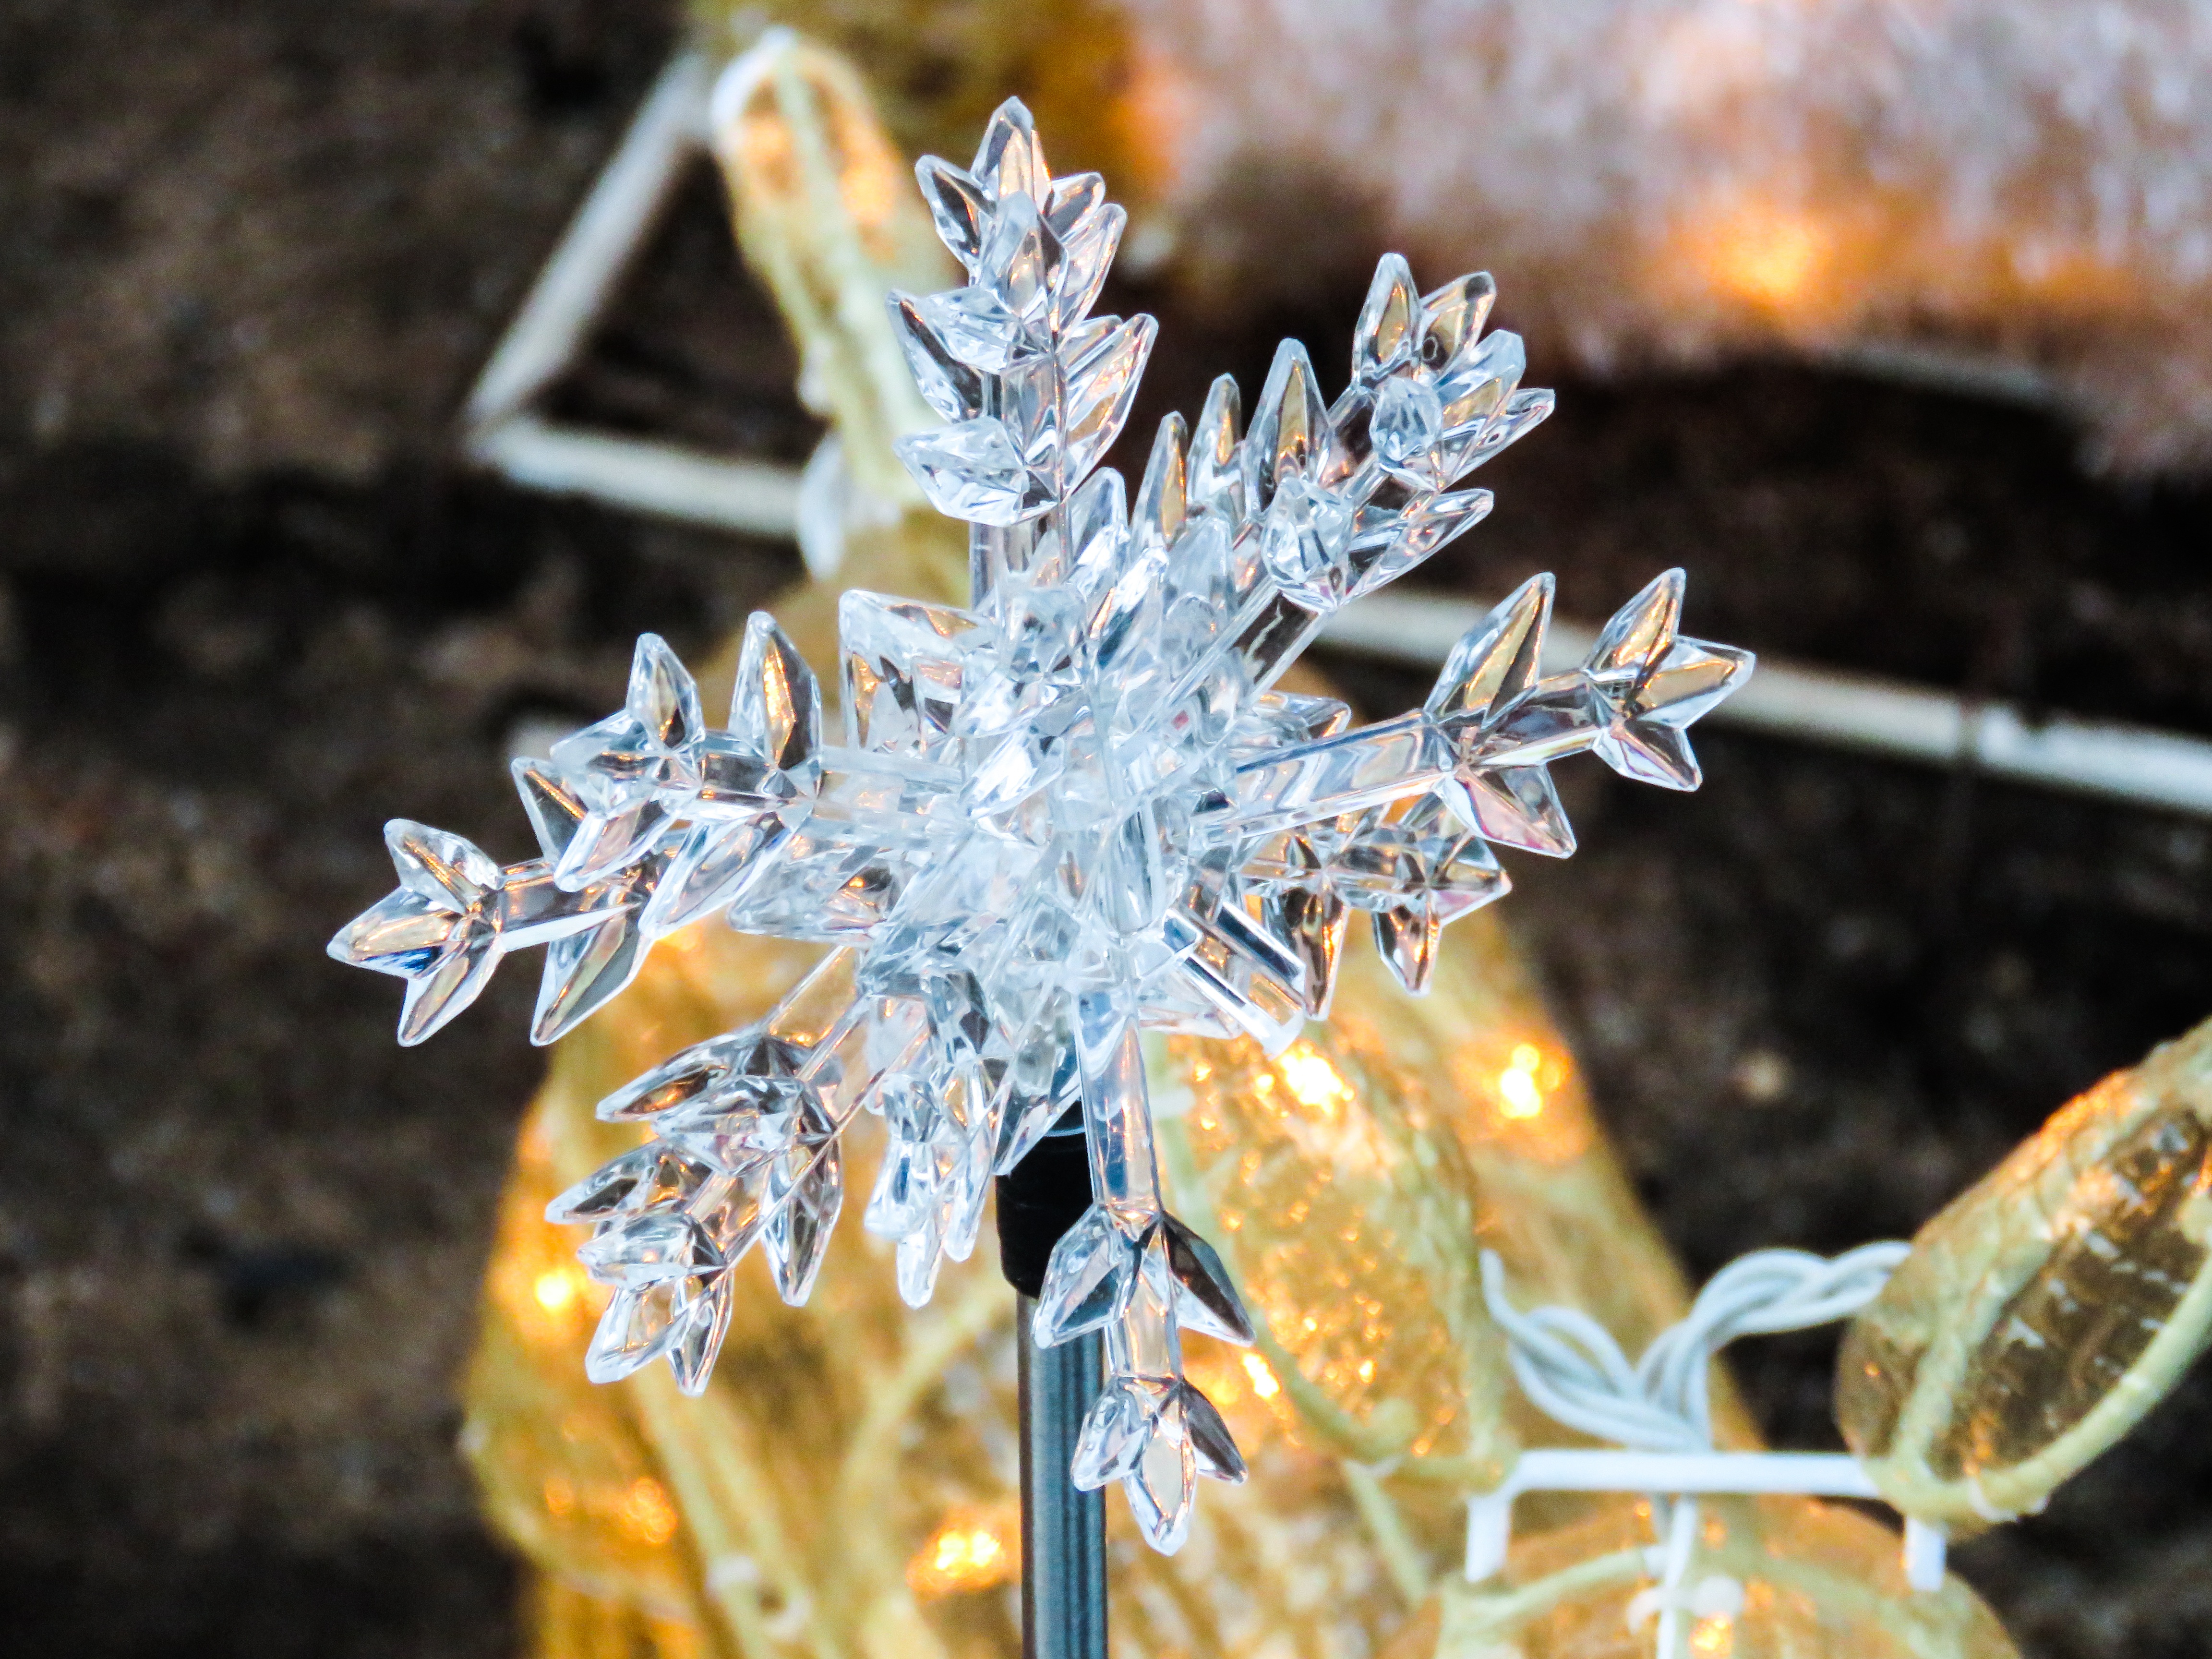
tree, nature, branch, winter, plant, plastic, leaf, flower, glass, frost, ice, decoration, autumn, frozen, flora, season, twig, snowflake, ornament, close up, transparent, lights, artificial, crystal, decorations, freezing, macro photography